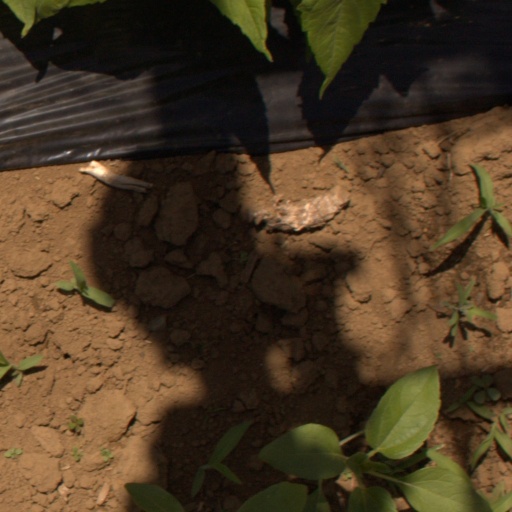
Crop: Jerusalem artichoke